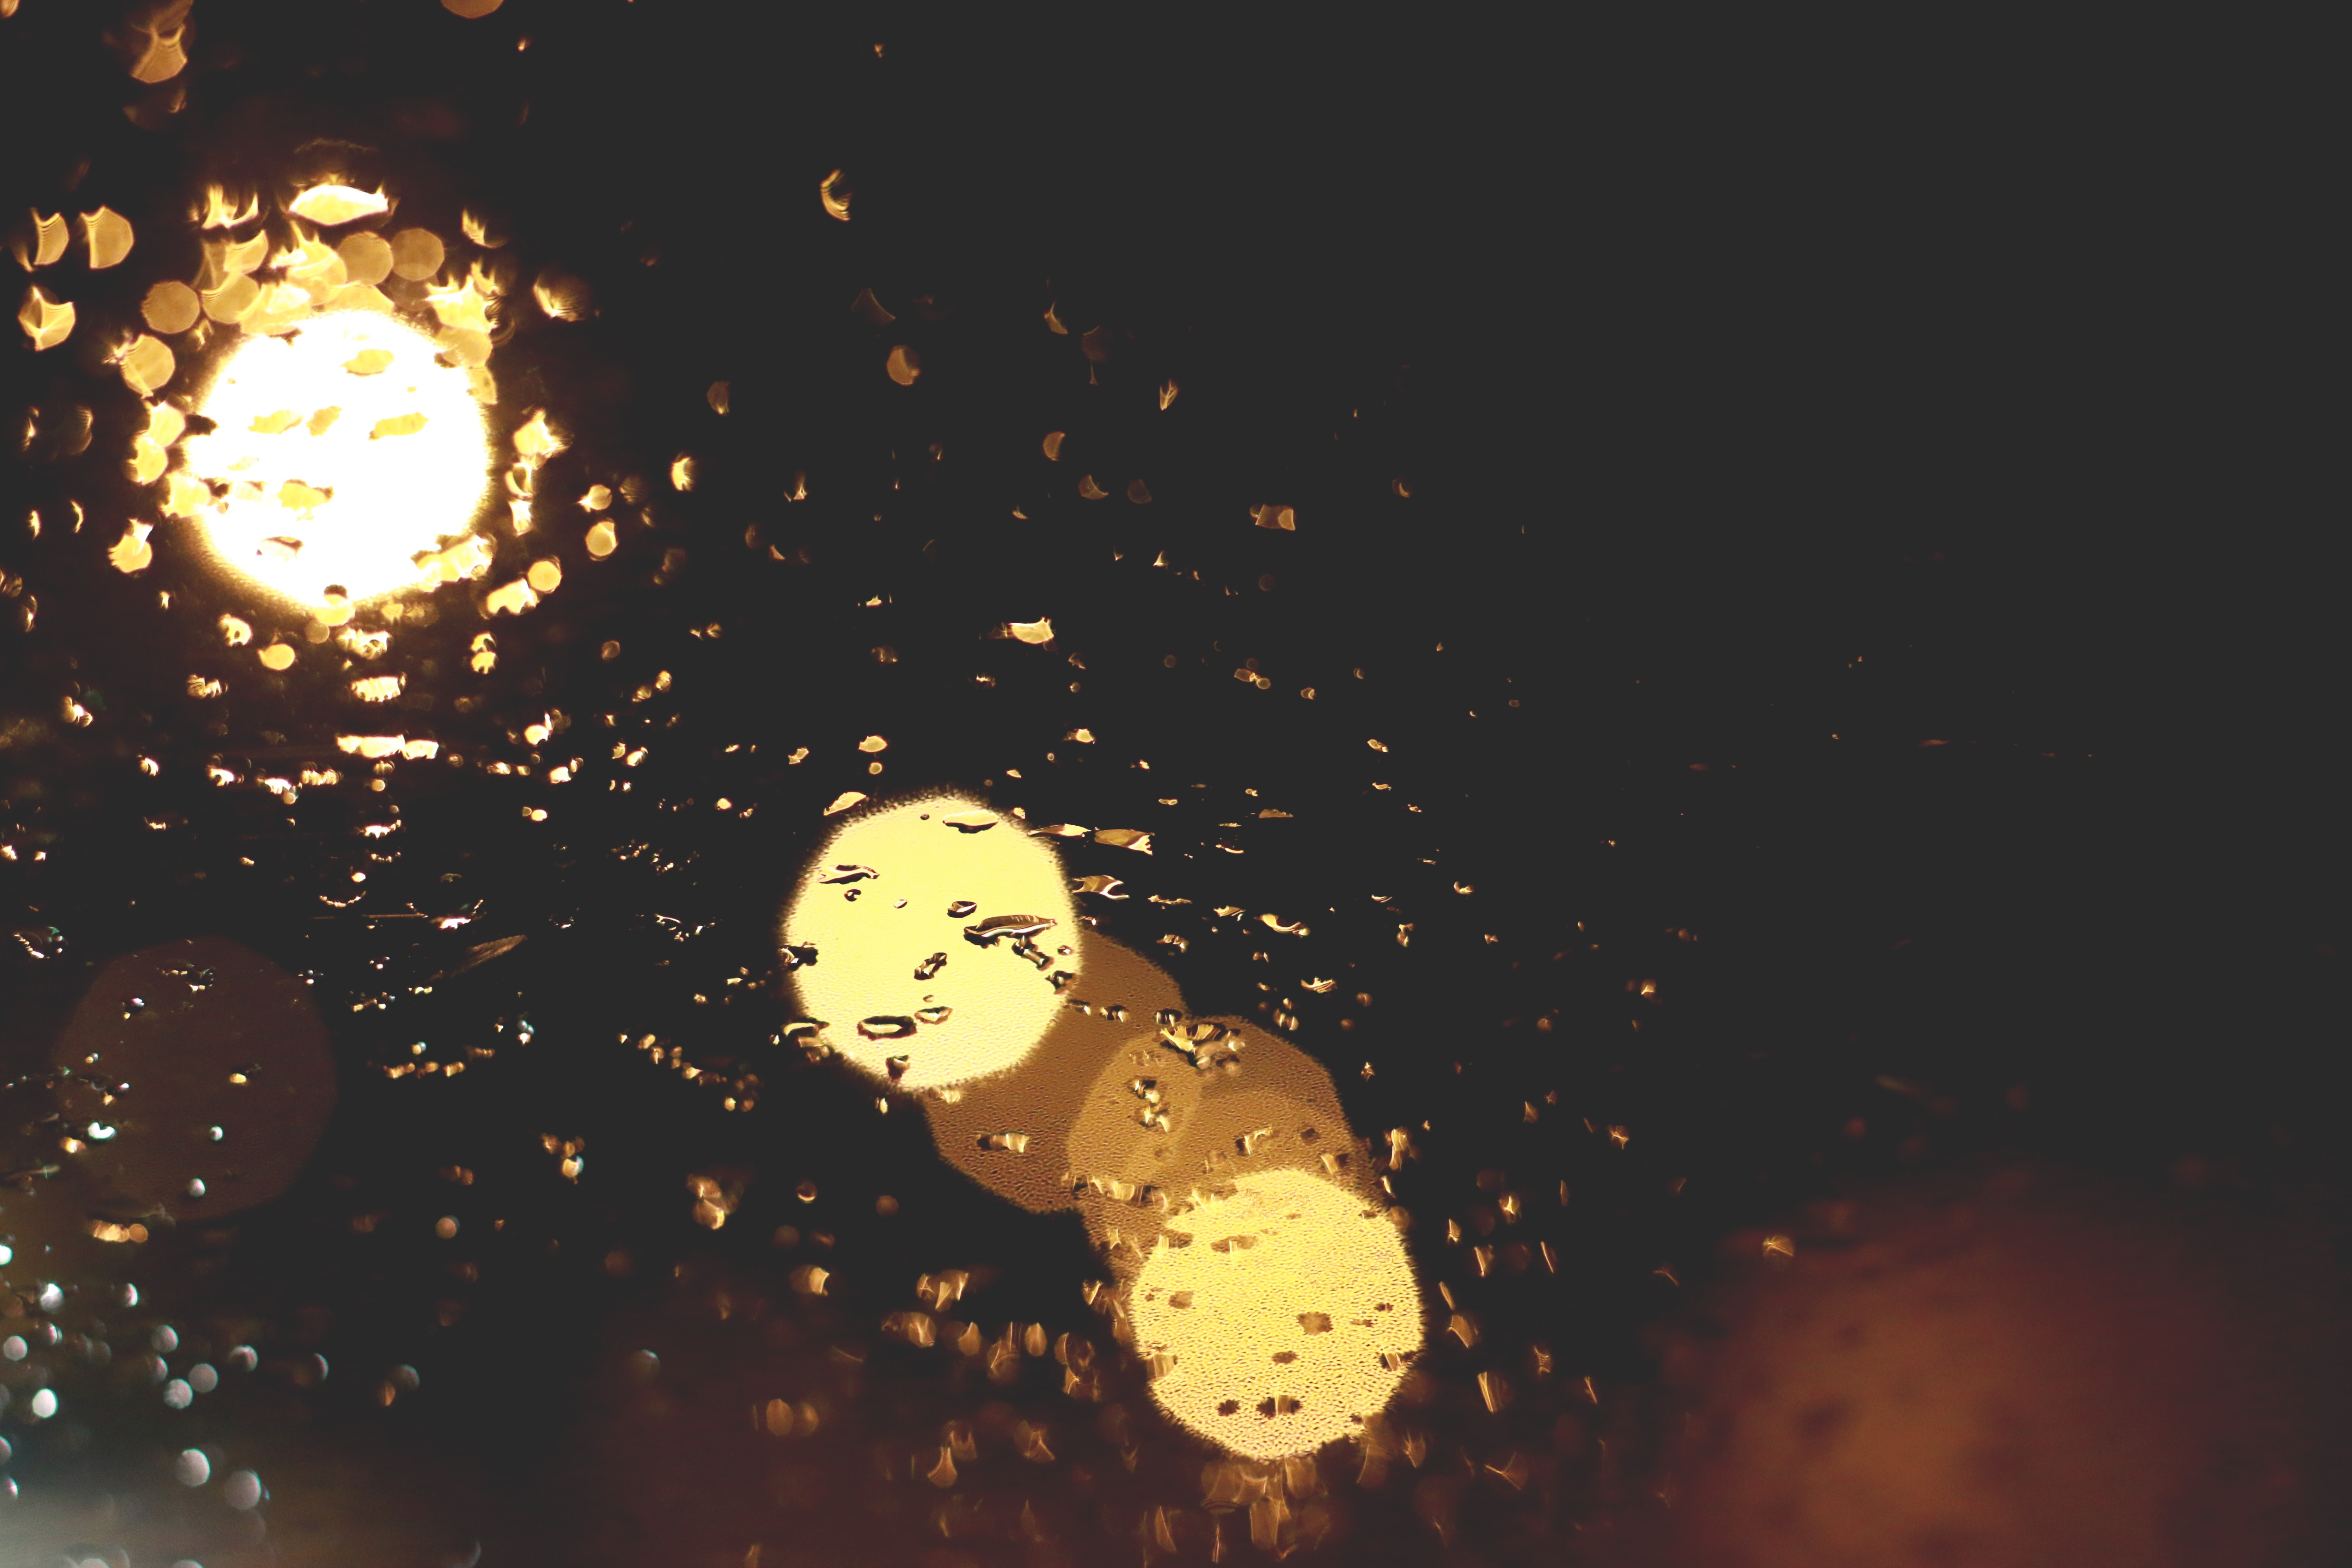
water, light, sky, yellow, rain, reflection, drop, night, illustration, cloud, visual arts, photography, space, precipitation, street light